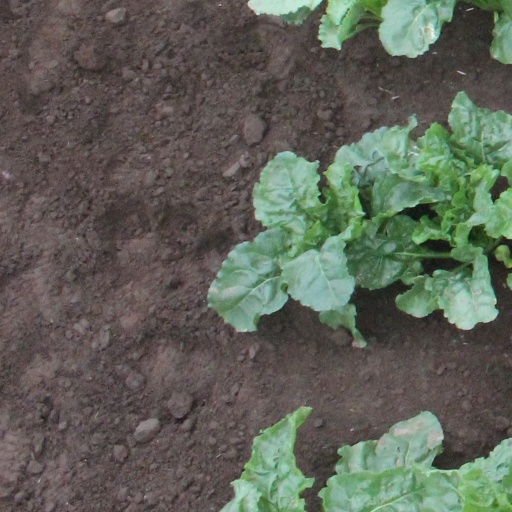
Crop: sugar beet